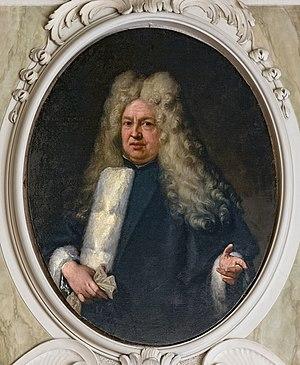
Ca' Rezzonico est un palais situé à Venise, sur le Grand Canal.